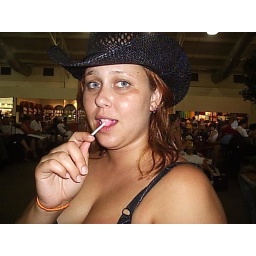
Messing around with the hat my friend got in Mexico when we were waiting for the plane to go home!